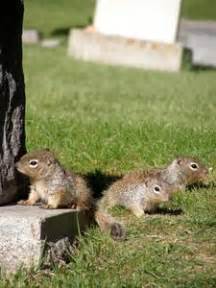
Label: squirrel